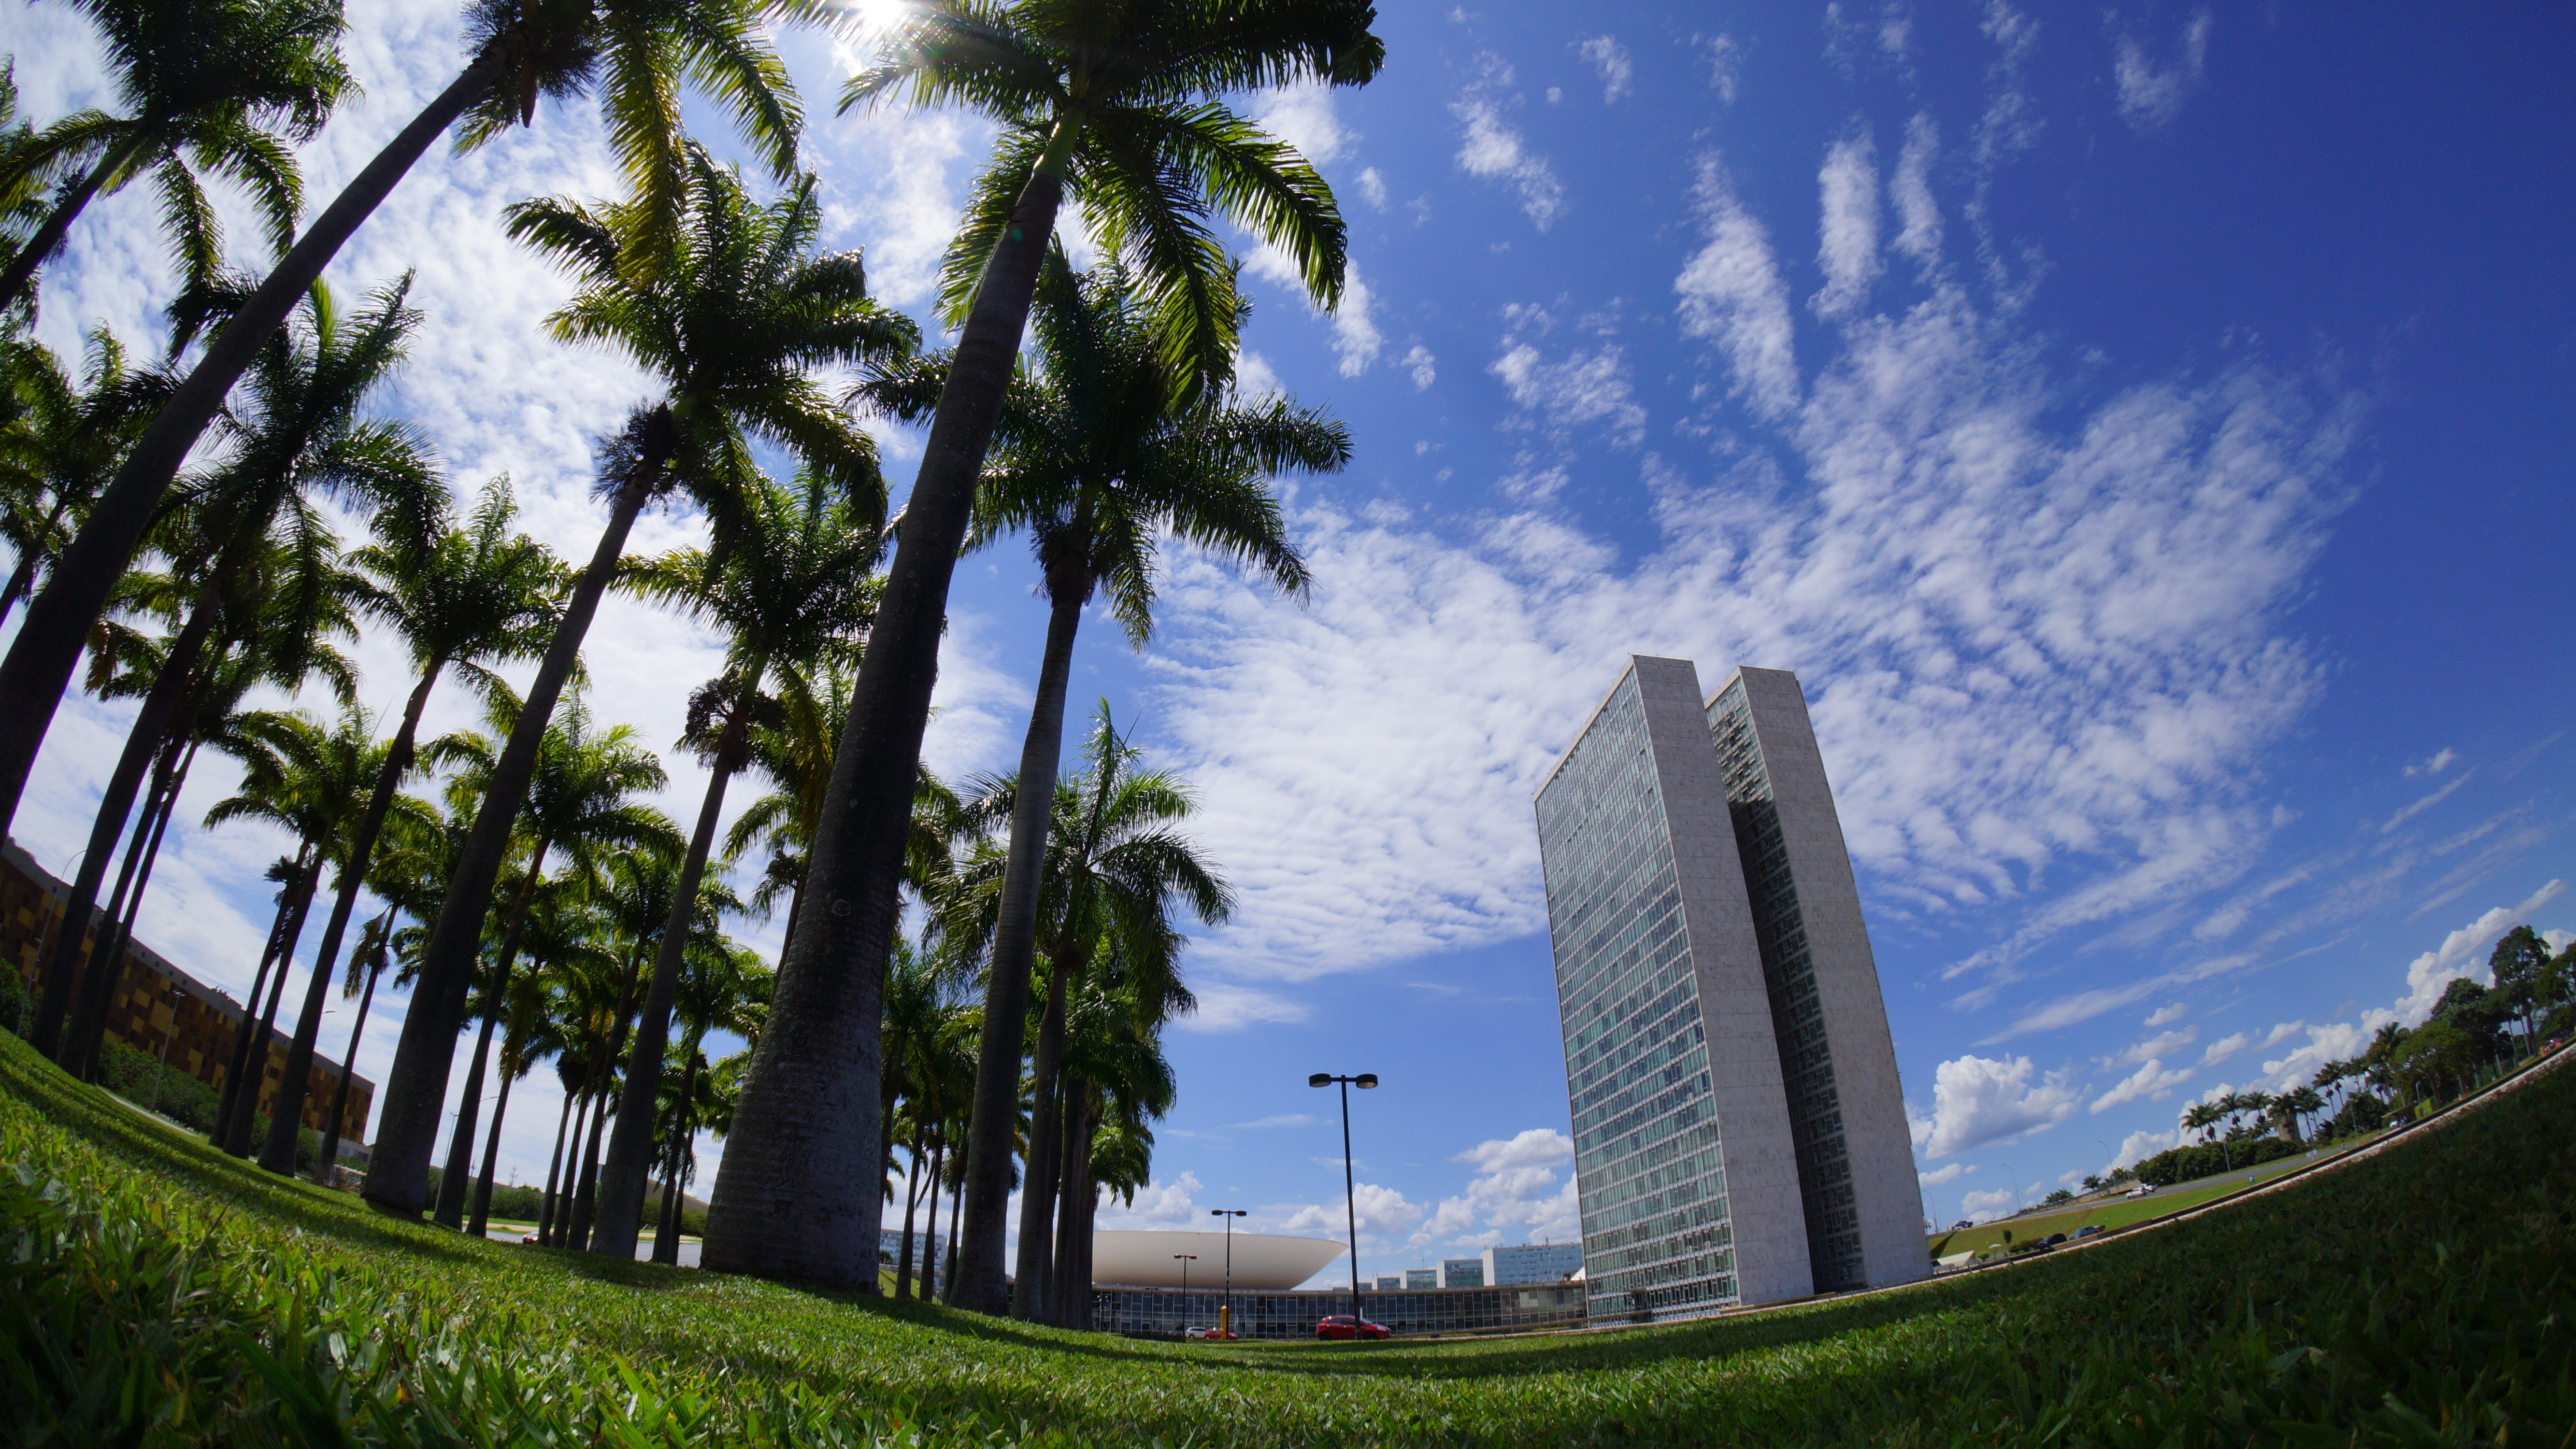
landscape, tree, grass, horizon, architecture, plant, sky, sunlight, morning, flower, city, skyscraper, landmark, power, buildings, fisheye, center, senate, brazil, palm trees, brasilia, woody plant, arecales, national congress, oscar nyemeyer, chamber of deputies